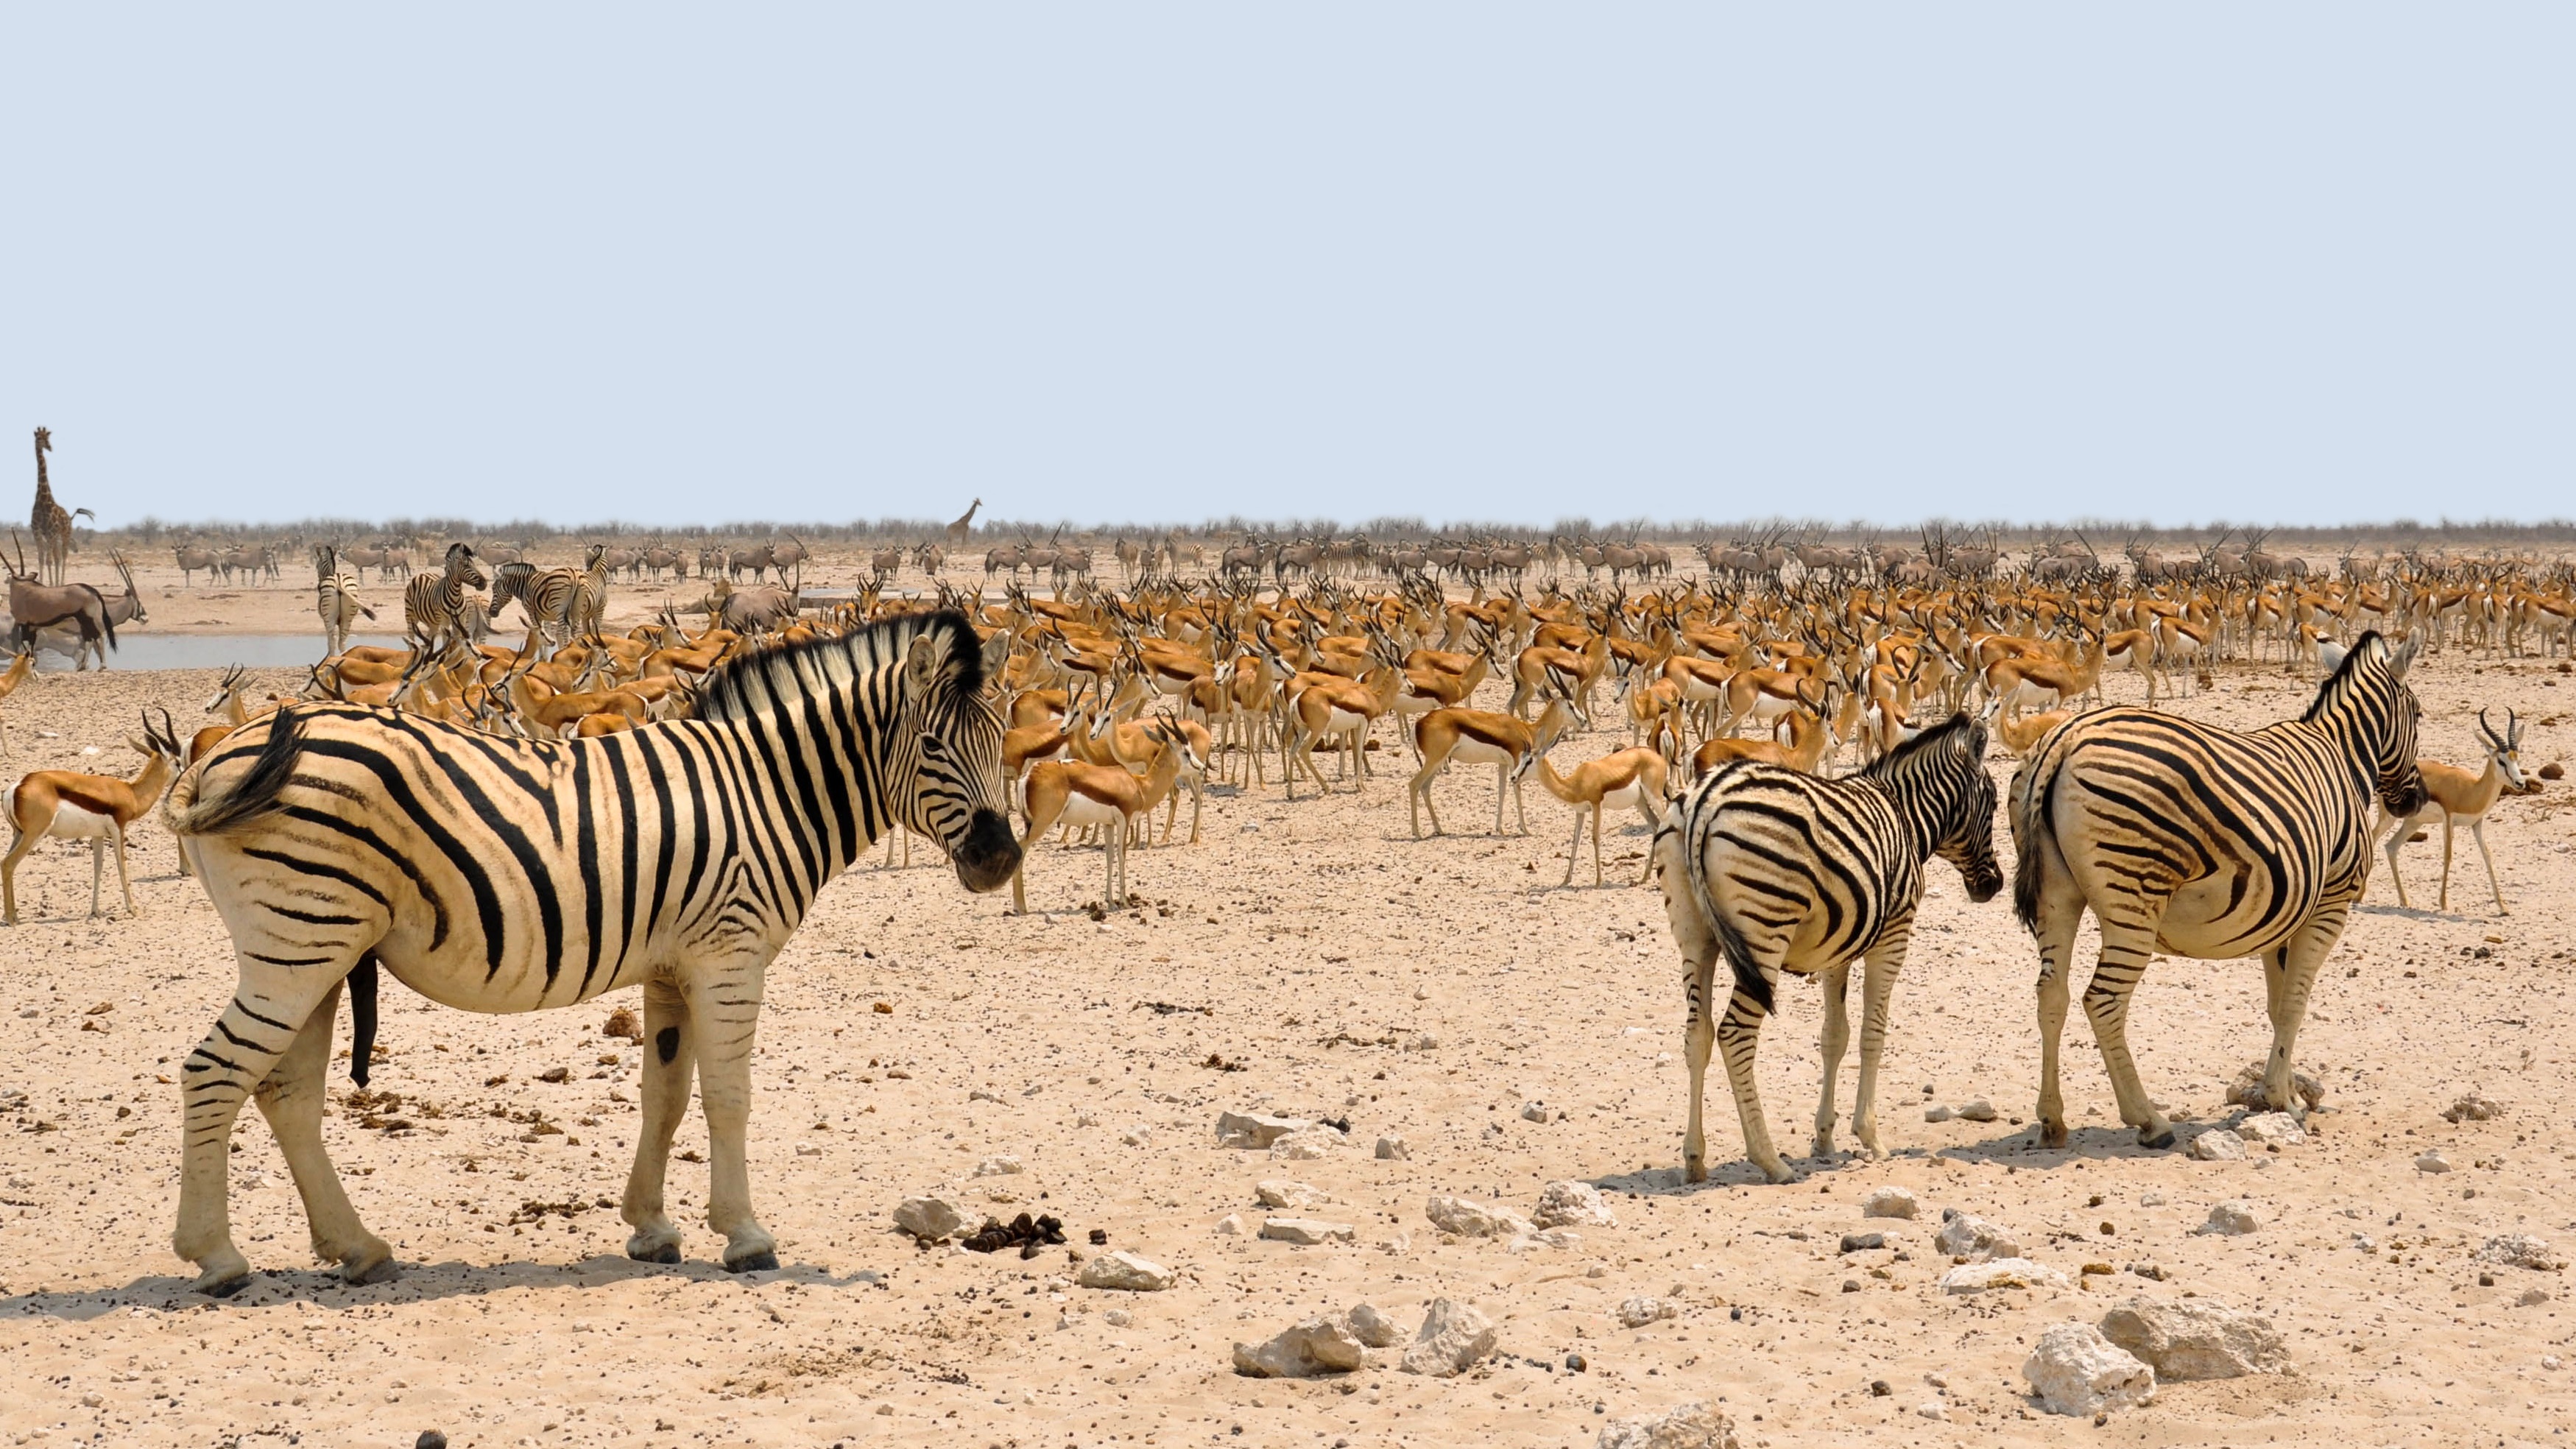
nature, prairie, adventure, dry, wildlife, herd, africa, mammal, national park, fauna, savanna, zebra, animals, vertebrate, safari, namibia, water hole, springbok, horse like mammal, mustang horse